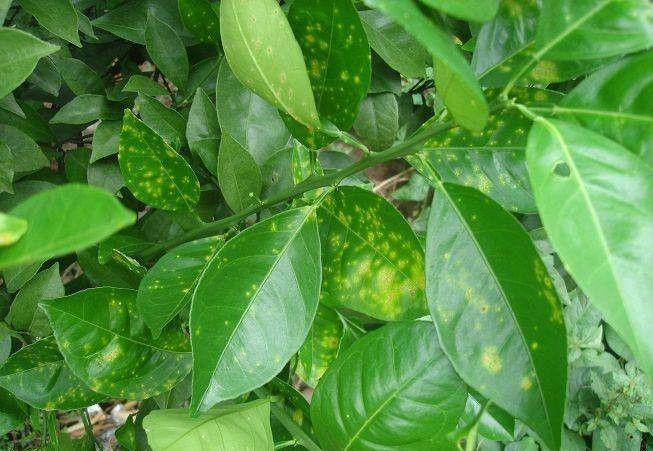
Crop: unknown
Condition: citrus_citrus_canker